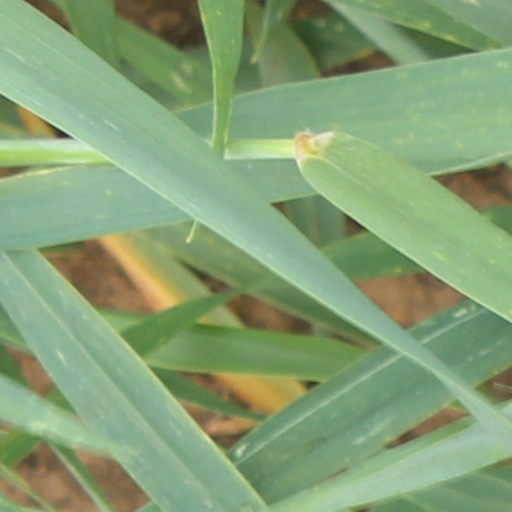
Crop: wheat